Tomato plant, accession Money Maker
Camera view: tilt-top (135 deg); turntable rotation: 330 degrees
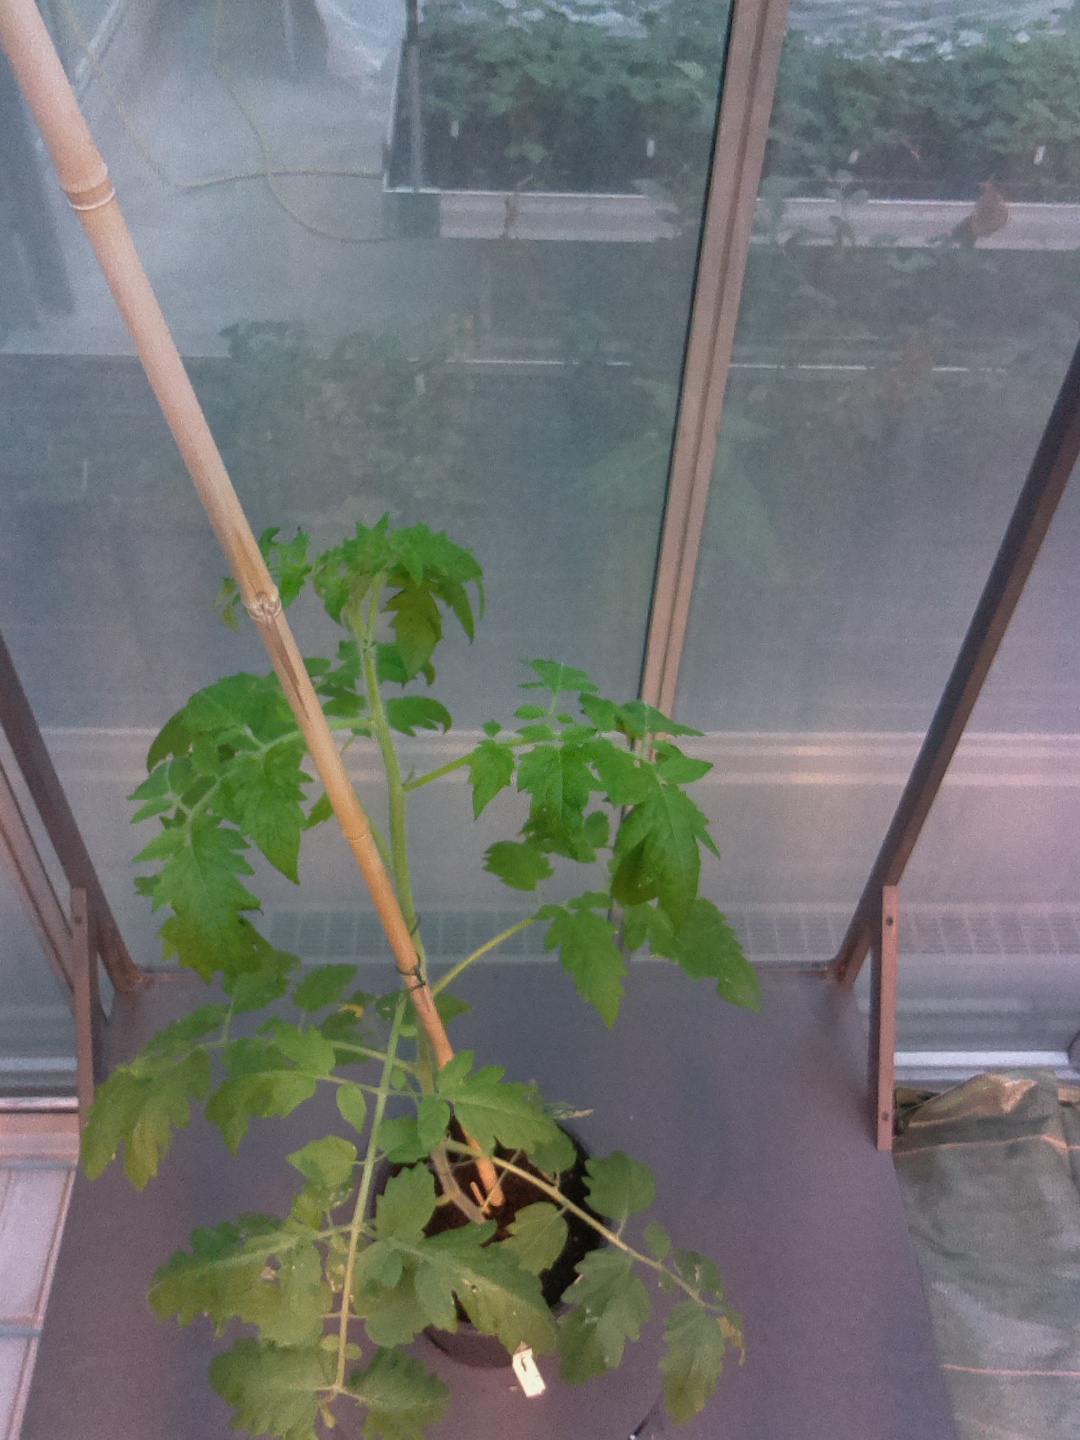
BBCH growth stage 16: 12 of true leaves visible